Charles Herbert Garvin

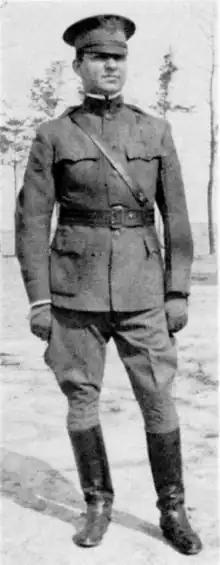
Captain Charles H. Garvin, 1918

When Garvin answered the military's call for physicians he was immediately given the rank of first lieutenant in the Army Medical Reserve Corps. Like all the African-American recruits, Lt. Garvin was sent to Fort Des Moines for medical training at the Medical Officers Training Camp. After completing his training, he was assigned battalion surgeon in 1st Battalion, 367th Infantry. In September 1918, Garvin was promoted to commanding officer of the 368th Ambulance Company. Along with his responsibilities as a surgeon, he was also in charge of making sure that the company had all the essential materials — such as the wagon, animals, waste disposal supplies, and medics — and was coordinated to evacuate efficiently.